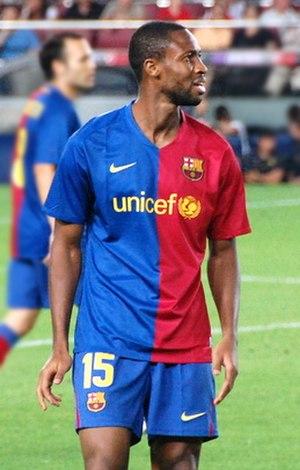
Seydou Keita, né le 16 janvier 1980 à Bamako, est un footballeur international malien qui évolue au poste de milieu de terrain.